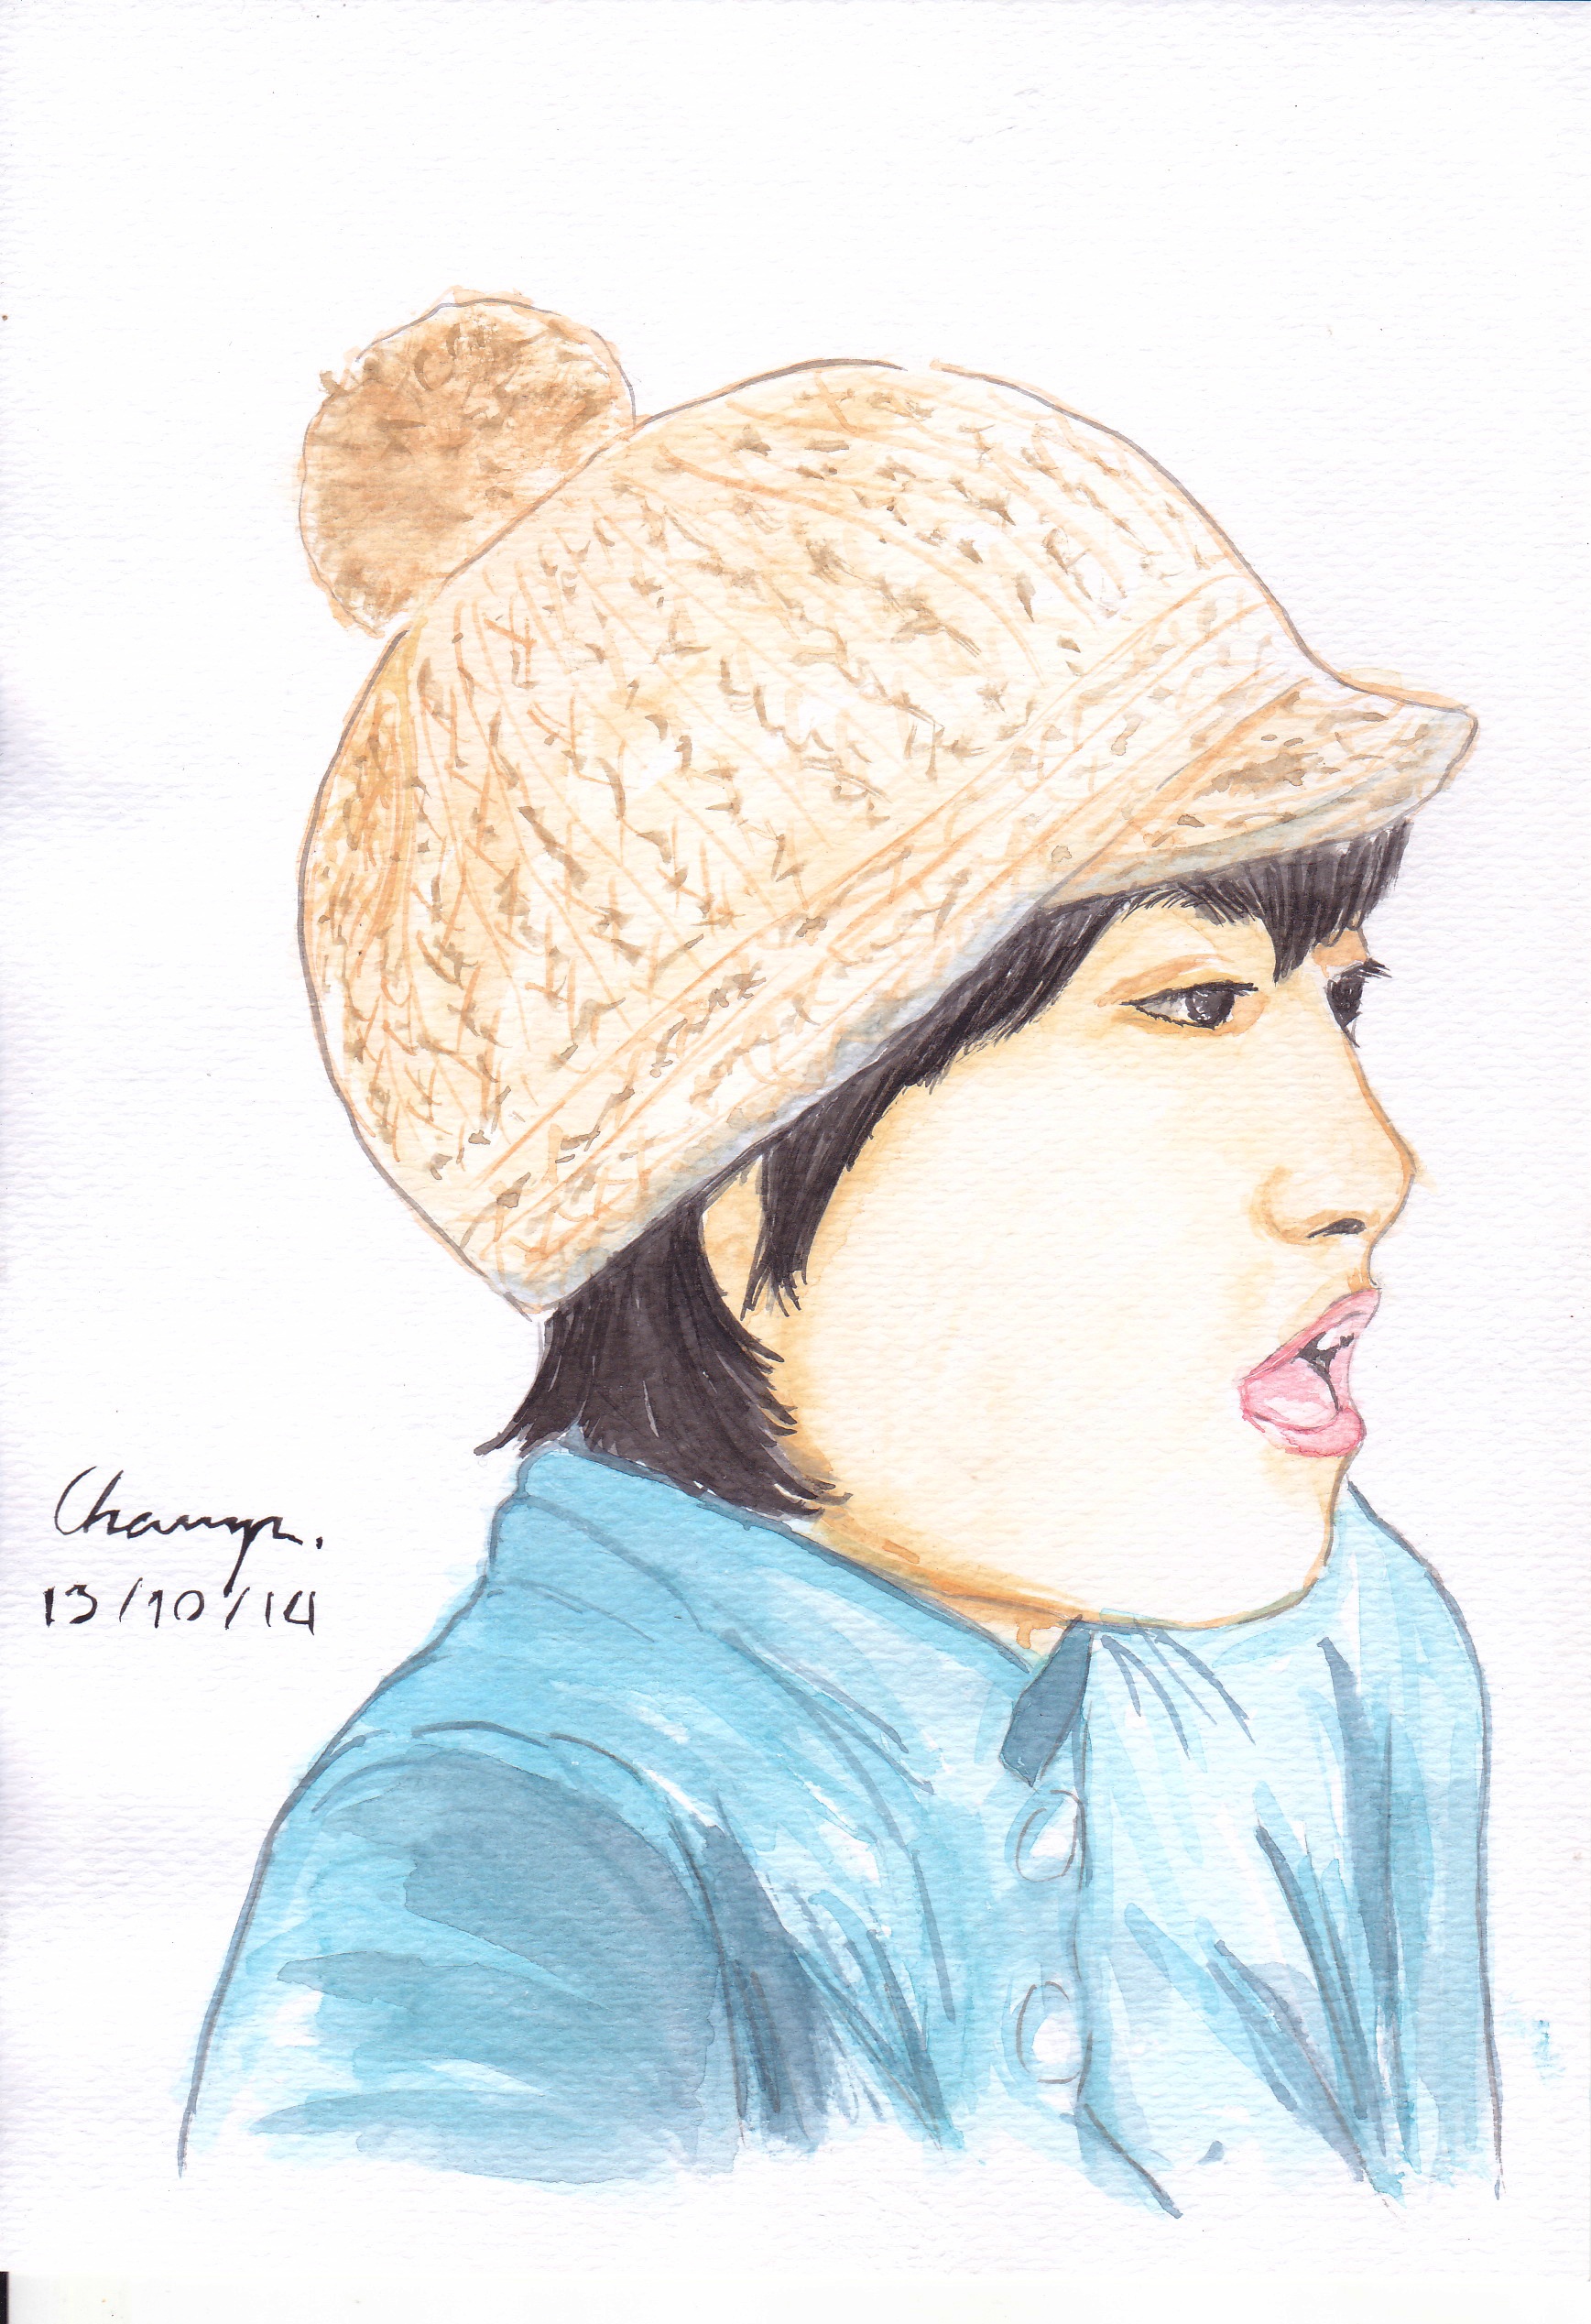
pattern, hat, clothing, headgear, hairstyle, painting, kids, sketch, drawing, illustration, cap, hats, fashion accessory, rtrait